String Quartet No. 6 (Mendelssohn)

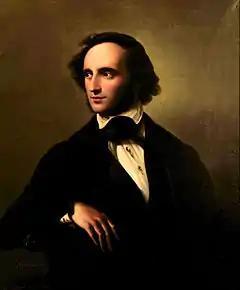
Mendelssohn in 1847

The String Quartet No. 6 in F minor, Op. 80 was composed by Felix Mendelssohn in 1847. It was the last major piece he completed before he died two months later, on 4 November 1847. It is believed he composed the piece as an homage to his sister Fanny, who died on 14 May of that year.